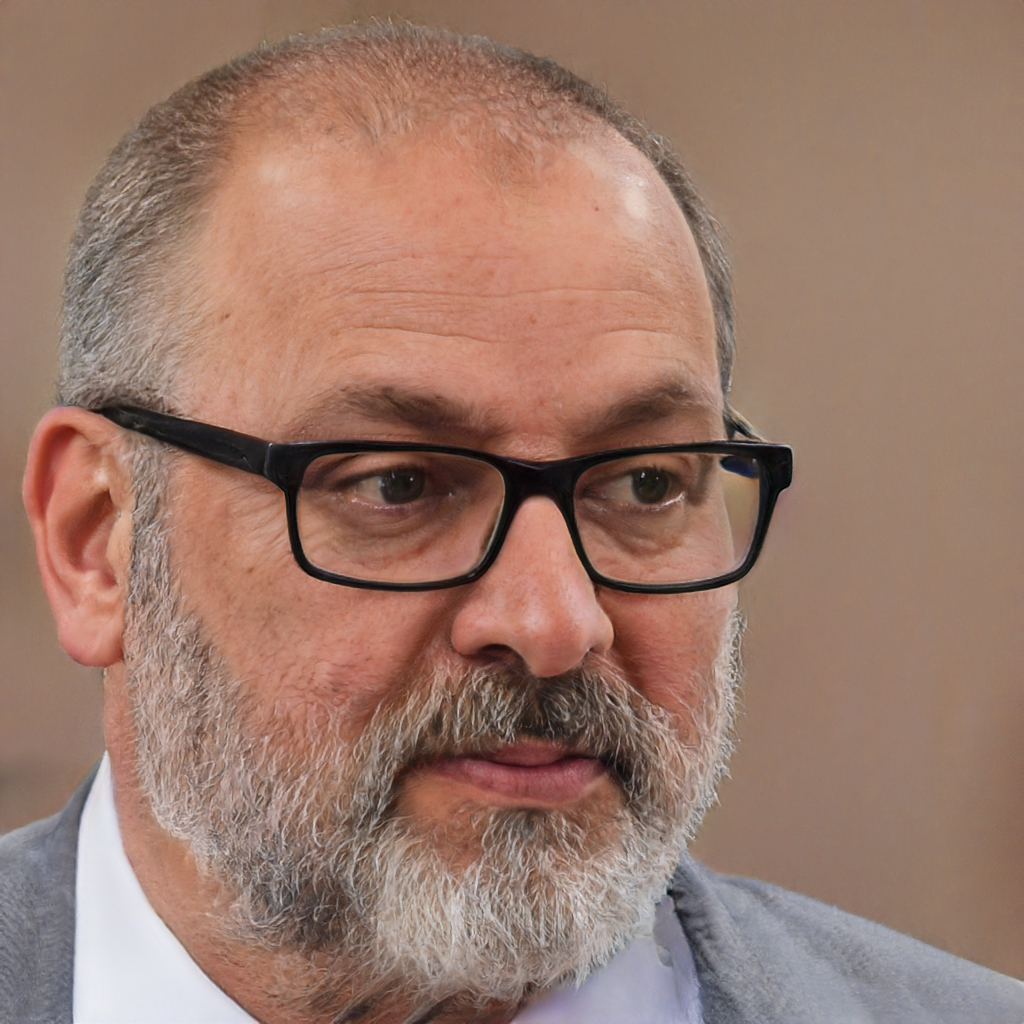
Gender: Male